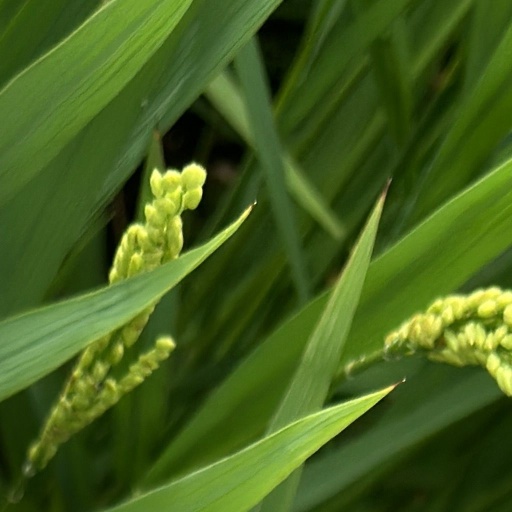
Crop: rice